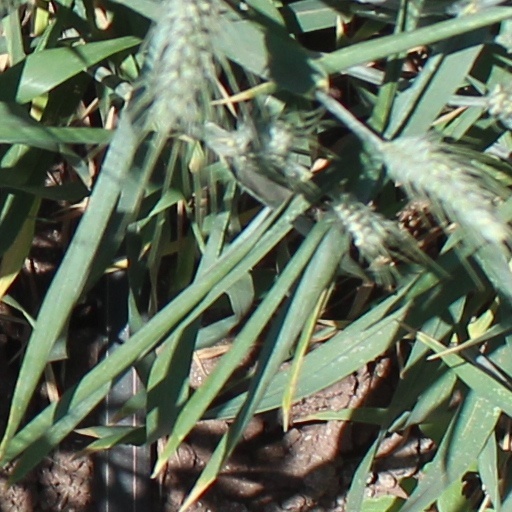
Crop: wheat